Buddhism and science

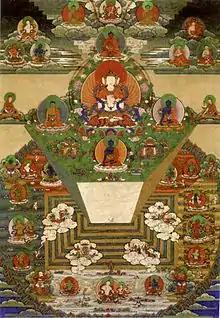
Bhutanese thangka depicting Mount Meru, 19th century, Trongsa Dzong, Trongsa, Bhutan.

Certain traditional Buddhist ideas about the world are also incompatible with modern science, and have been abandoned by numerous modern Buddhists. Perhaps one of the most well known of these ideas is the view of the world found in various classic Buddhist texts which holds there is a giant mountain at the center of the world called Mount Meru (or "Sumeru"). According to Lopez, "the human realm that Buddhist texts describe is a flat earth, or perhaps more accurately a flat ocean, its waters contained by a ring of iron mountains. In that ocean is a great central mountain, surrounded in the four cardinal directions by island continents."